White Squall (film)

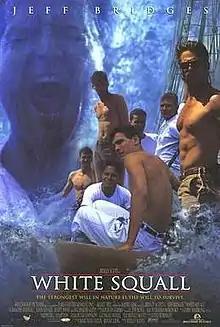
Theatrical release poster

White Squall is a 1996 American disaster survival film directed by Ridley Scott. It is a coming of age film in which a group of high-school and college-aged teenagers sign up for several months of training aboard a sailing ship, a brigantine, and travel around half the globe when suddenly they are challenged by a severe storm. The film stars Jeff Bridges, Caroline Goodall, John Savage, Scott Wolf, Jeremy Sisto and Balthazar Getty. The film was based on the 1962 book "The Last Voyage of the Albatross" by Charles Gieg Jr. and Felix Sutton.